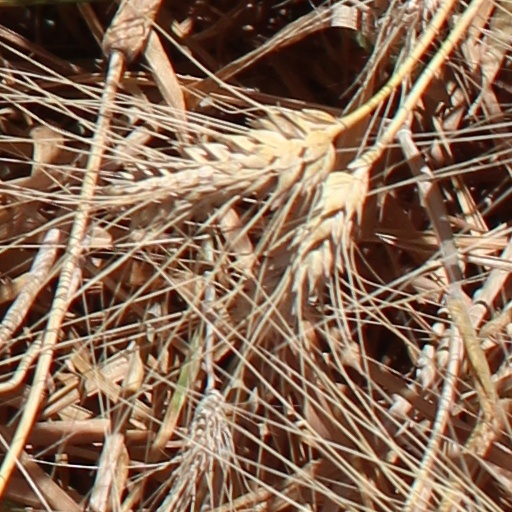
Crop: wheat